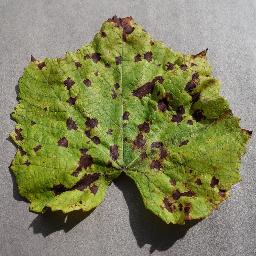
Label: Grape___Leaf_blight_(Isariopsis_Leaf_Spot)